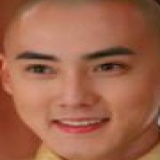
diễn viên Trương Duệ